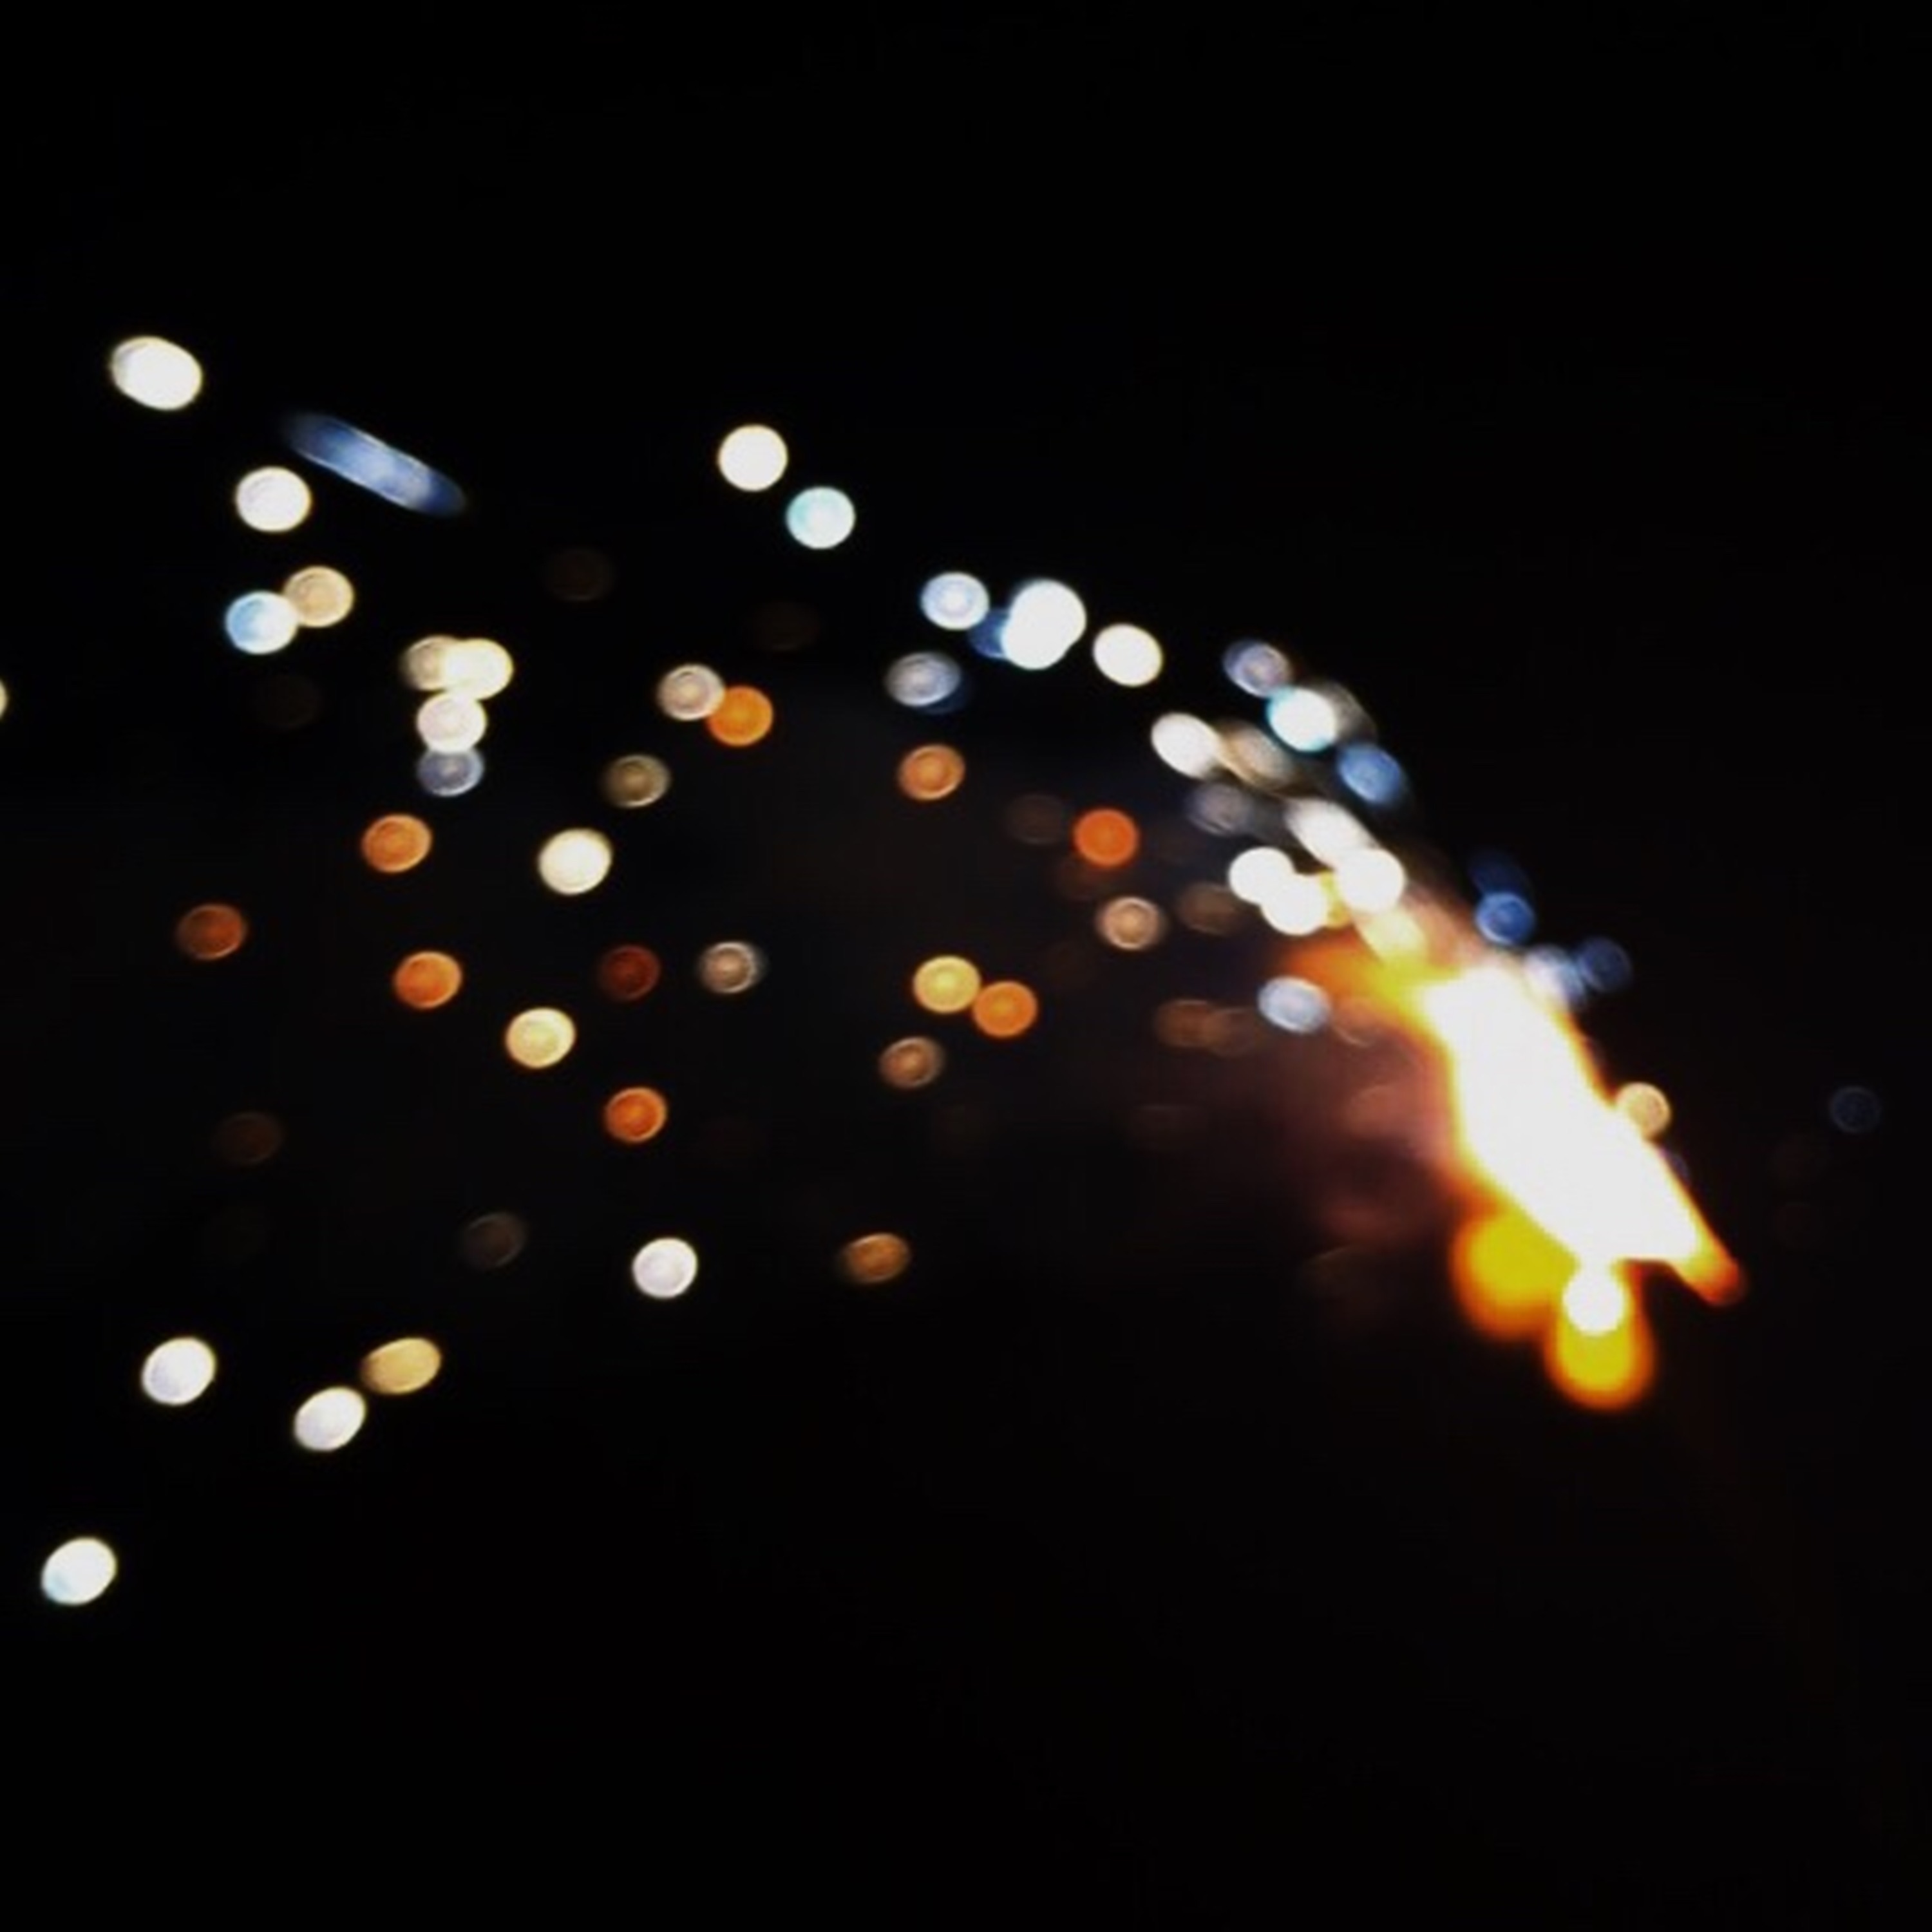
light, night, reflection, darkness, lighting, circle, shape, macro photography